Question: Please indicate a possible affordance area of the motorcycle that can be used for sitting on
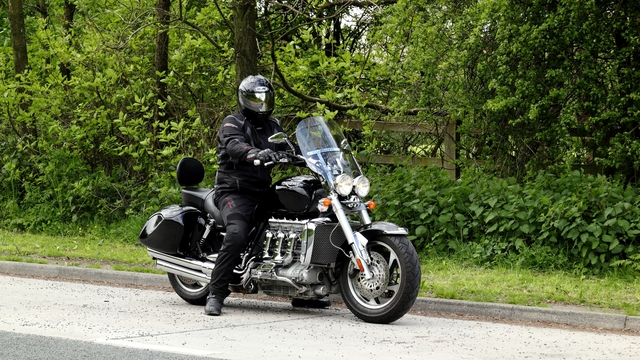
Answer: [192.5, 173.5, 328.5, 219.5]